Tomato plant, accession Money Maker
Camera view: bottom (45 deg); turntable rotation: 90 degrees
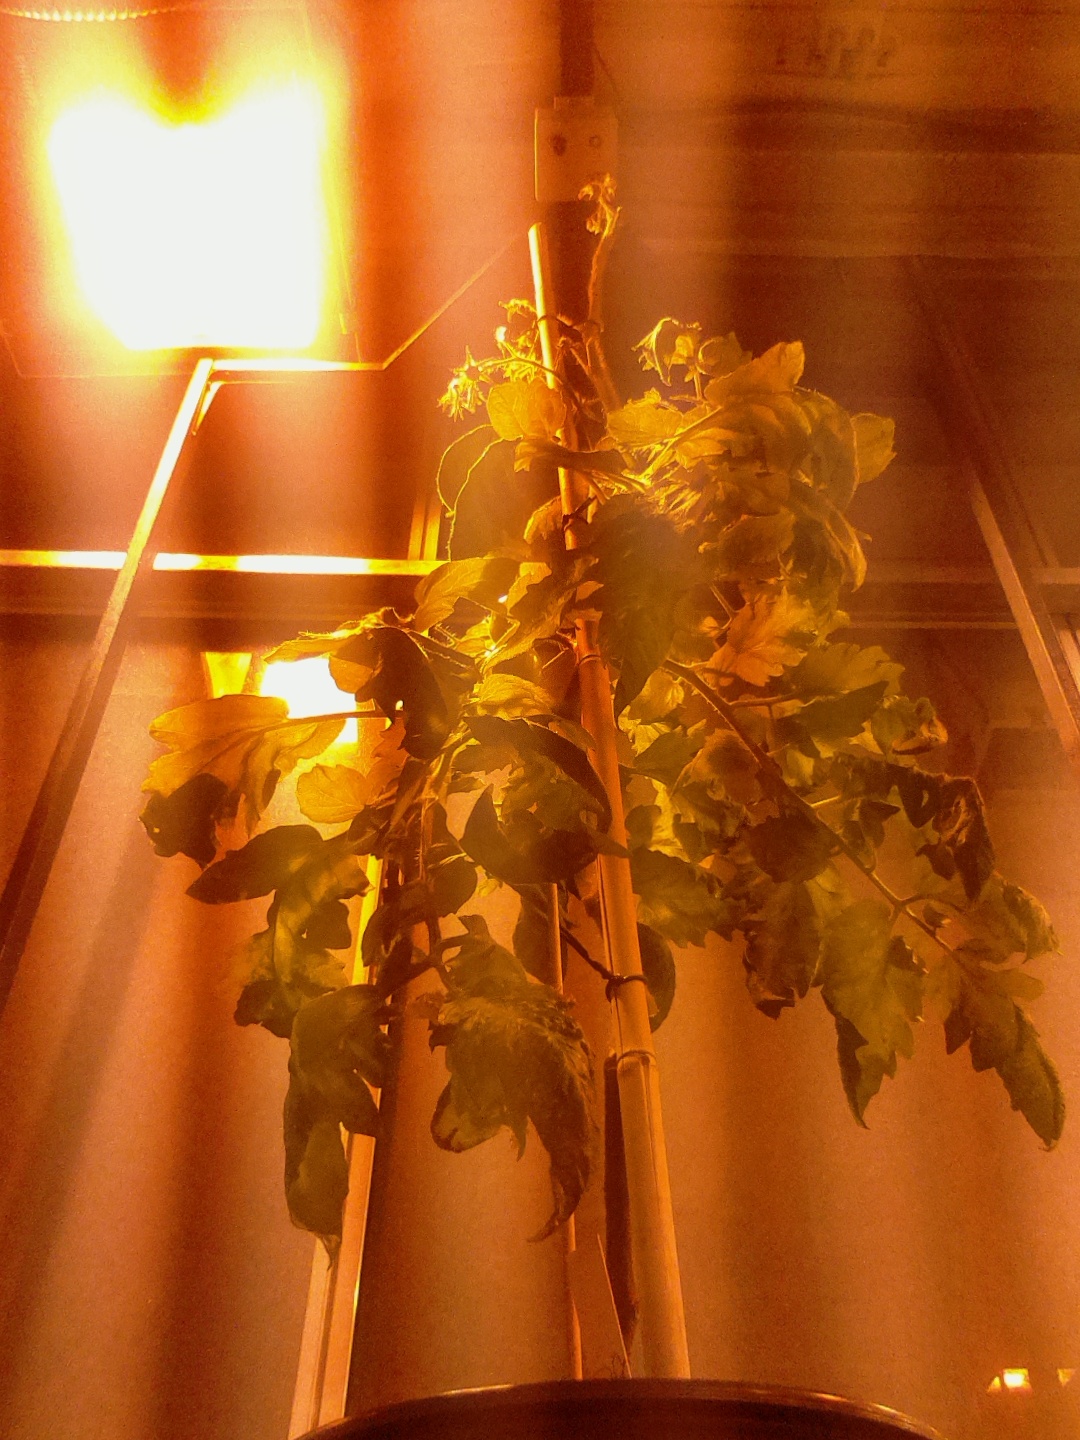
BBCH growth stage 75: 50%-60% of final fruit size